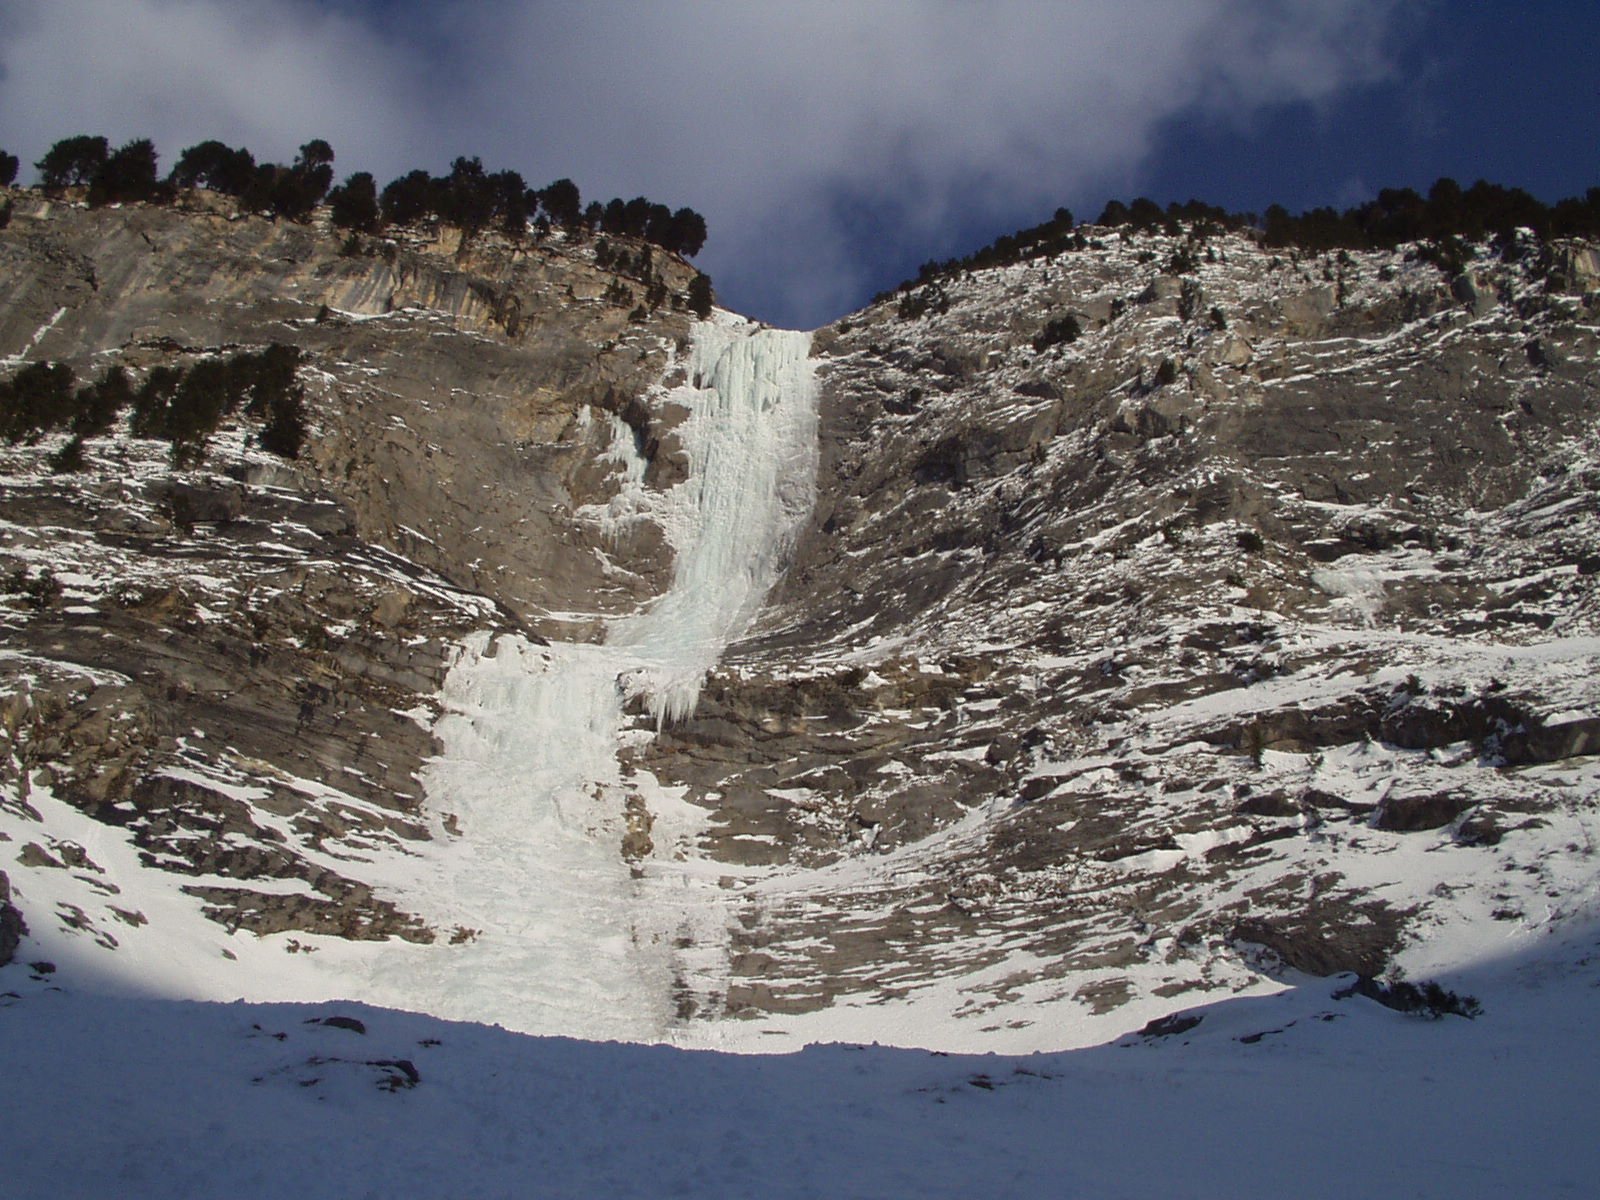
waterfall, mountain, snow, cold, winter, mountain range, ice, weather, alpine, frozen, terrain, season, ridge, summit, climb, mountains, alps, switzerland, icefall, landform, alpinism, bergsport, obverse, ice climbing, tron, mountainous landforms, geological phenomenon